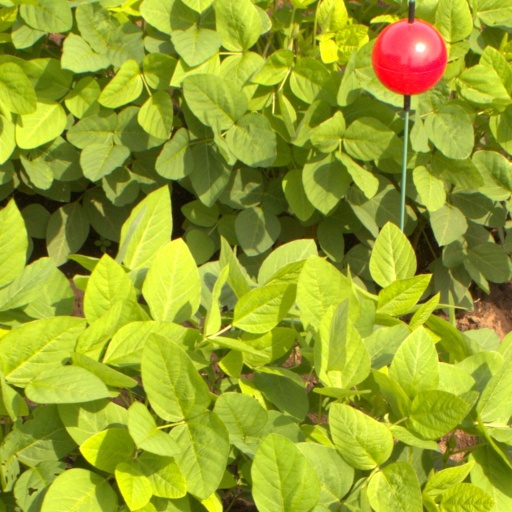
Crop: soybean